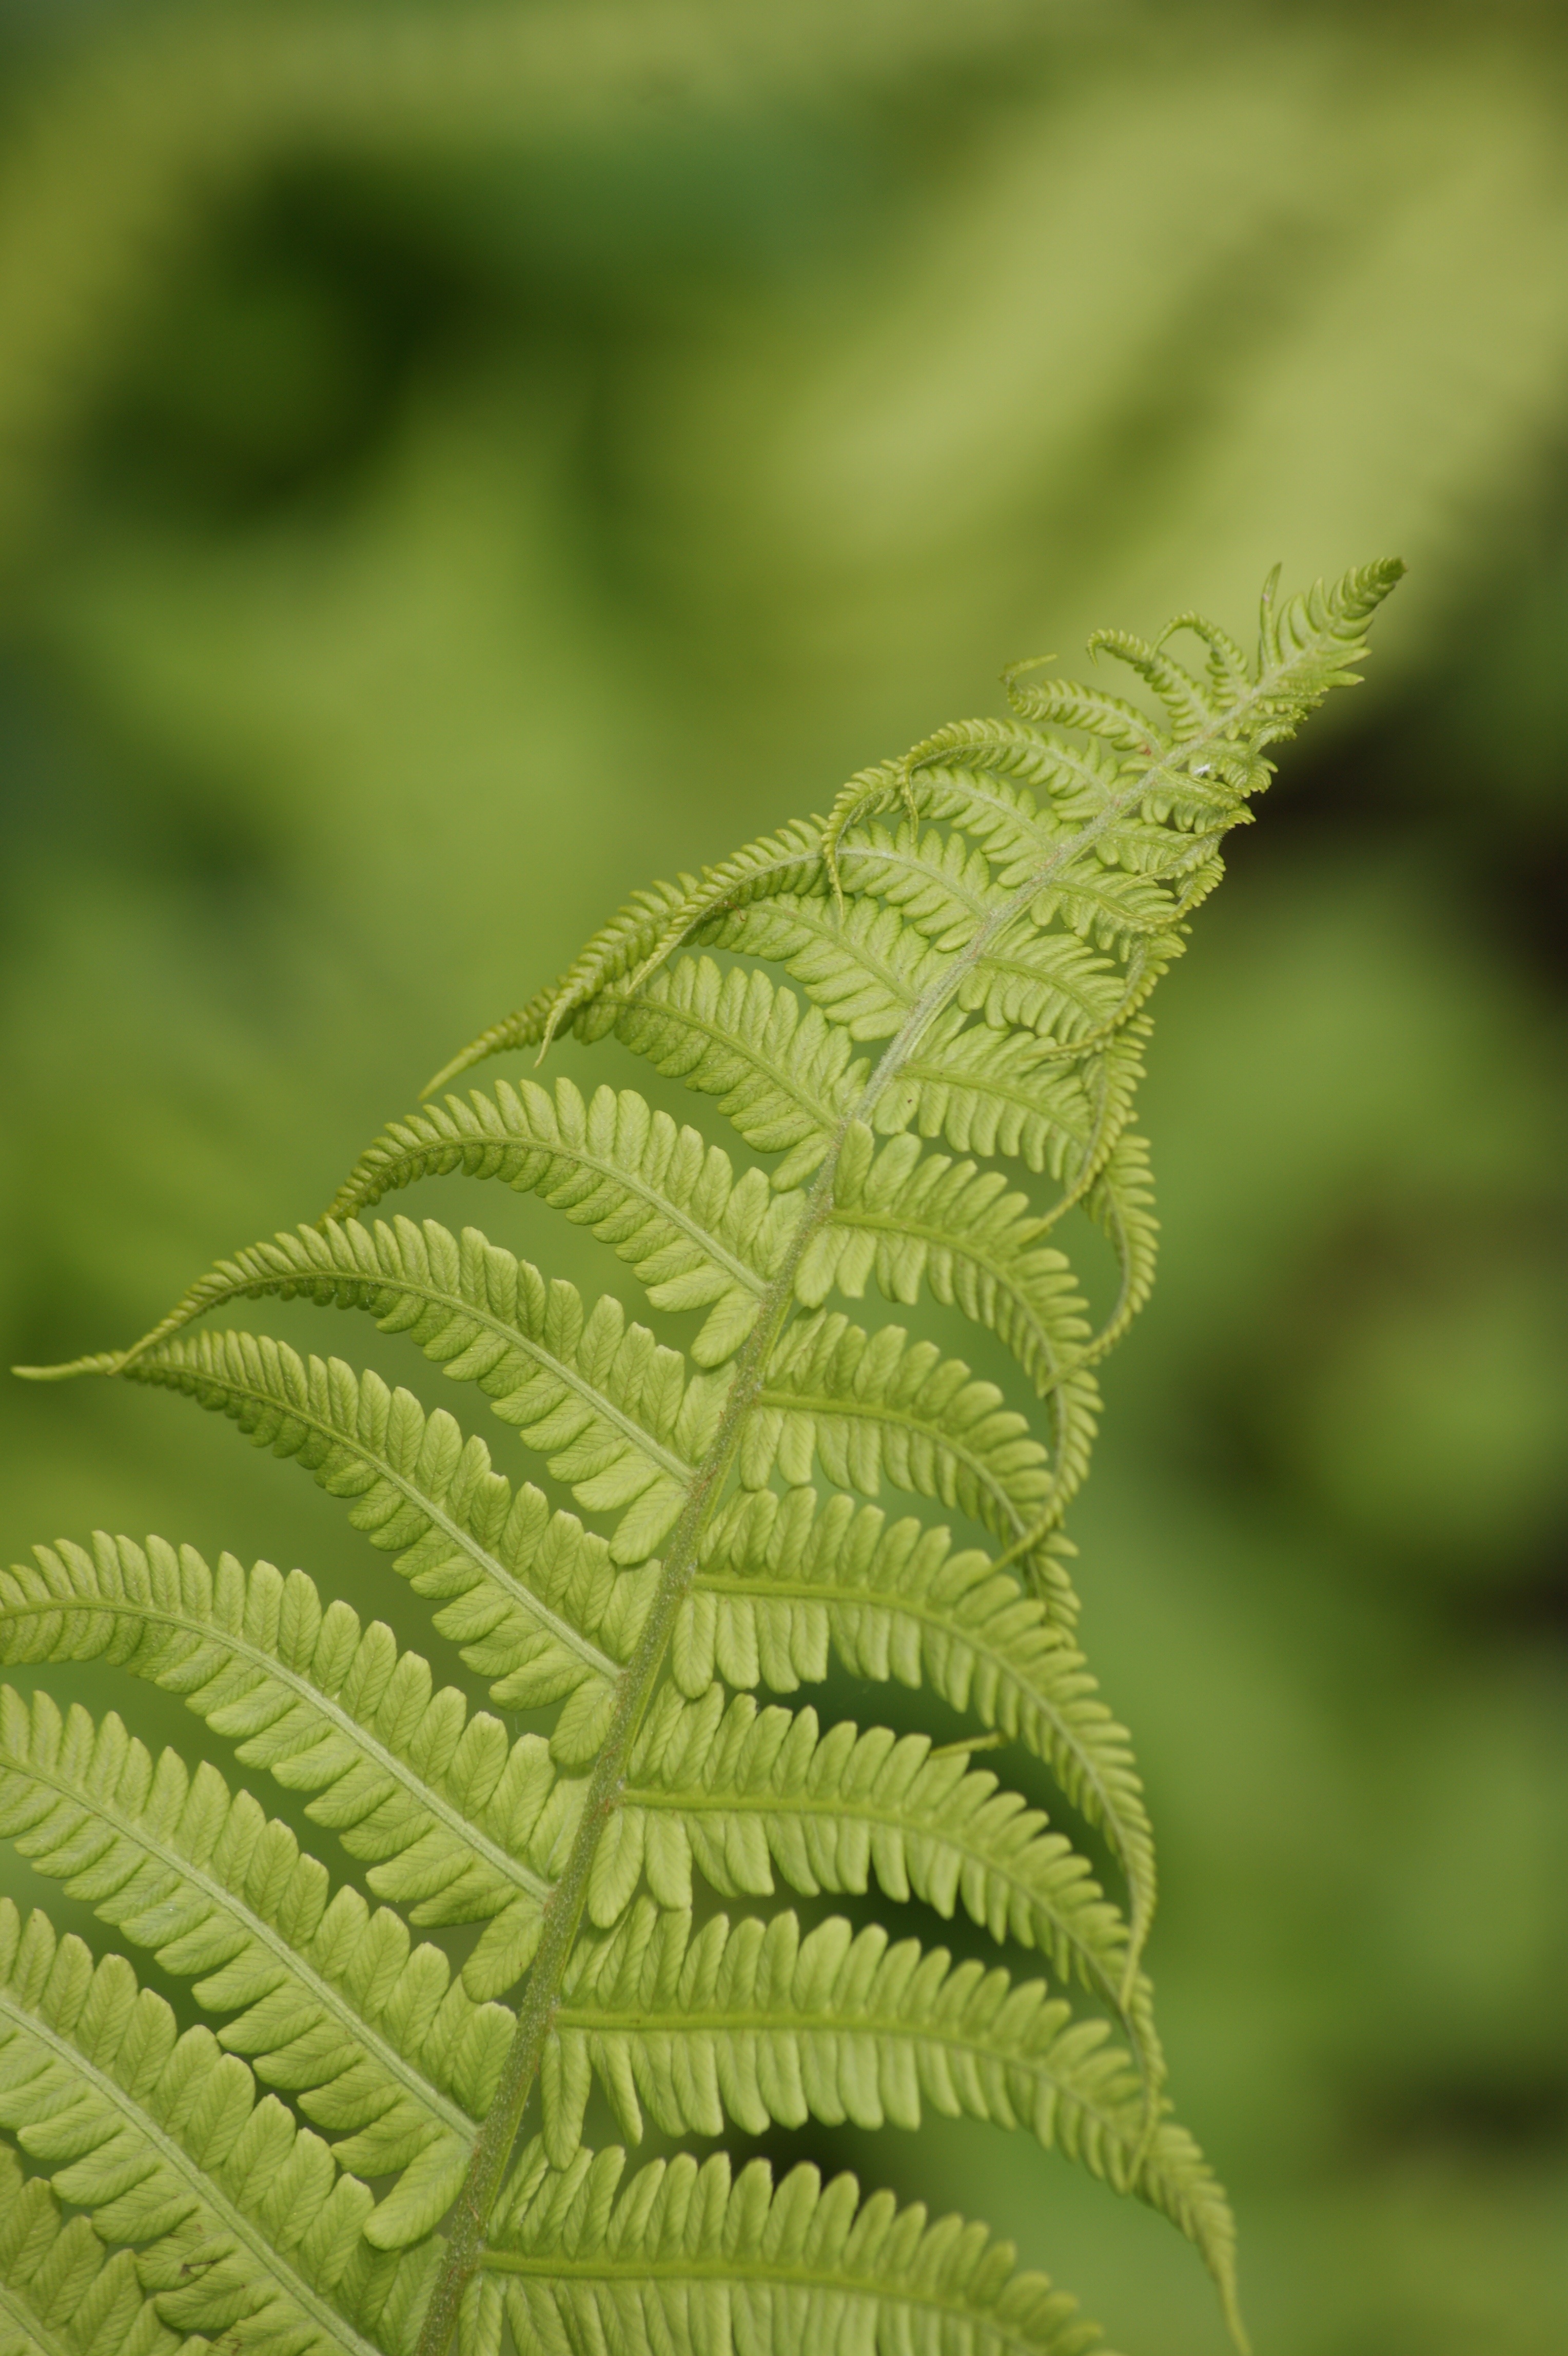
nature, forest, branch, plant, leaf, flower, spring, green, botany, flora, fauna, fern, close up, macro photography, roll out, young leaves, plant stem, land plant, ferns and horsetails, vascular plant, ostrich fern